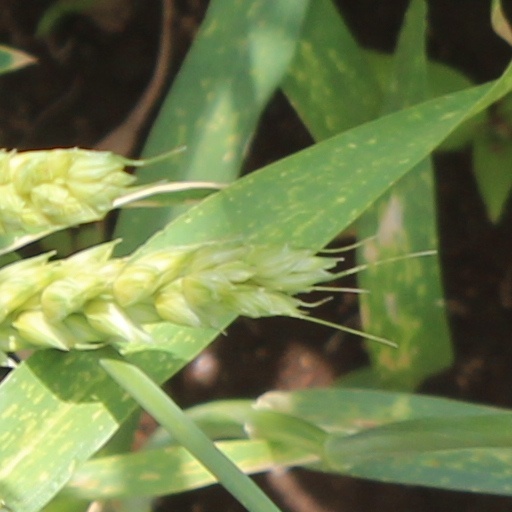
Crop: wheat